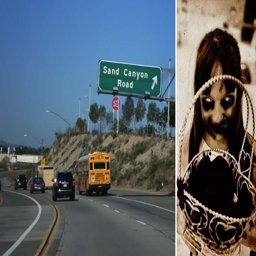
they say that this road is still haunted from the ghosts of teenagers that died on horror film .